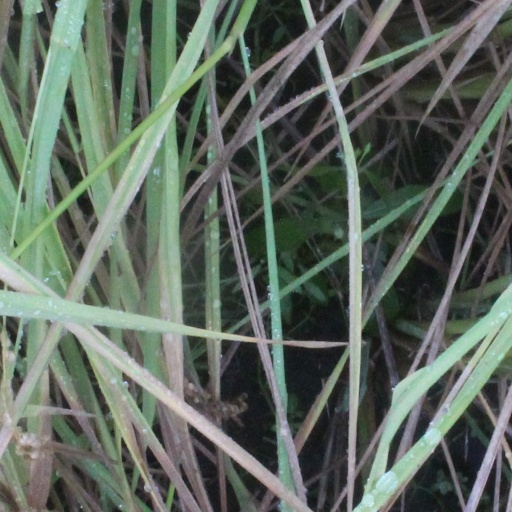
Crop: rice